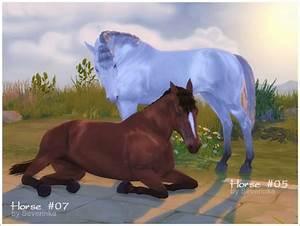
horse